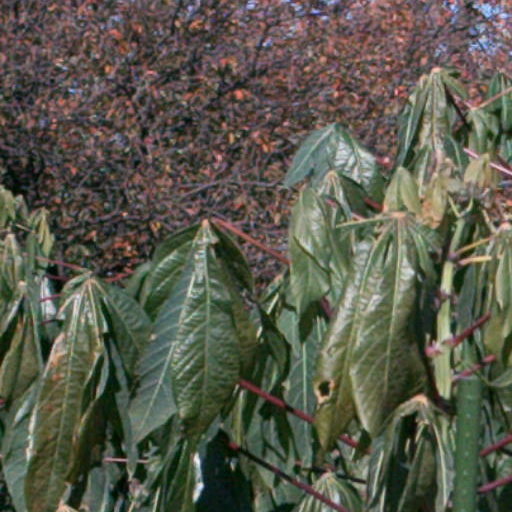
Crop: cassava